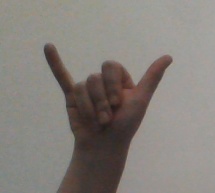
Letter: ya